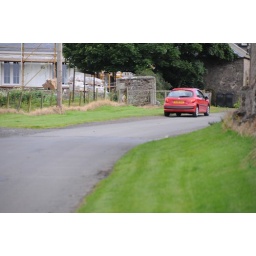
Photographing all the houses in the village from a slow moving car